Bill Wentworth

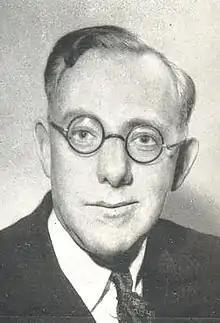
Wentworth in 1953

By the late 1940s Wentworth had become a fierce anti-Communist, to an extent that even some in his own party regarded as excessive (though Menzies was more than willing to benefit from his frequent red-baiting): he was frequently accused of McCarthyism in making allegations under parliamentary privilege, usually unsubstantiated, of Communist influence in various quarters of Australian public life. He was a leading member of the "Taiwan lobby" in the Liberal Party, which also included Wilfrid Kent Hughes and the young John Gorton. He frequently sought to imply that the leader of the opposition Australian Labor Party, Dr H. V. Evatt, was a communist sympathizer, or at best a dupe of the communists. The communists, he said, wanted to "ride into power on the back of the Australian Labor Party". Menzies's biographer referred to him as "the notorious Liberal Party backbench red-baiter".